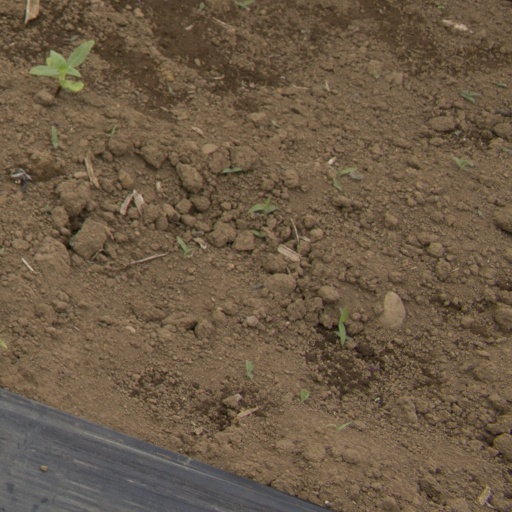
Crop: Jerusalem artichoke